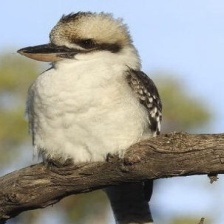
Species: KOOKABURRA
Scientific name: DACELO